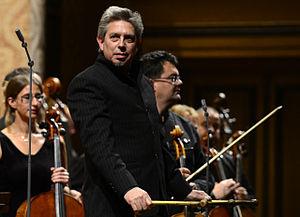
Elliot Goldenthal né à New York le 2 mai 1954 est un compositeur américain.